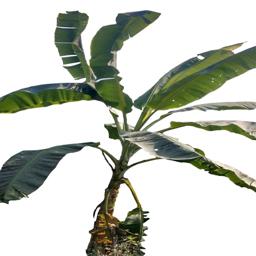
Label: MALBHOG LEAF